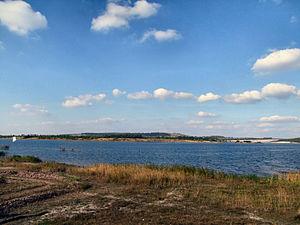
Le gisement de fossiles du Geiseltal se trouve dans la région où l'on exploitait du lignite au sud de la ville de Halle en Saxe-Anhalt. Il représente un gisement important de plantes et d'animaux morts, de l'époque de l'Éocène moyen. On a exploité au Geiseltal depuis 1698 du lignite à ciel ouvert, mais les premiers fossiles n'ont été remarqués qu'au début du XXᵉ siècle plutôt par hasard. Les fouilles scientifiques planifiées ont commencé en 1925, animées par l'Université Martin-Luther de Halle-Wittenberg. Les recherches, interrompues par la seconde Guerre mondiale, peuvent être subdivisées en deux phases. En raison de la fin progressive des couches de lignite, les fouilles ont commencé à ralentir à partir du milieu des années 1980, et ont été définitivement terminées au début du troisième millénaire.